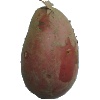
Label: red_potato